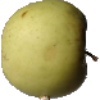
Label: Apple Golden 3